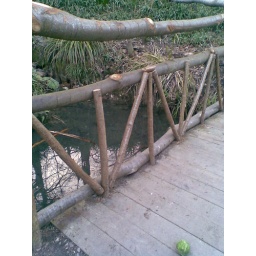
The bridge Felix was building in the previous pics